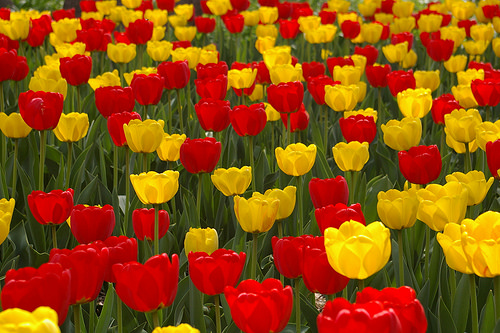
Flower: tulip